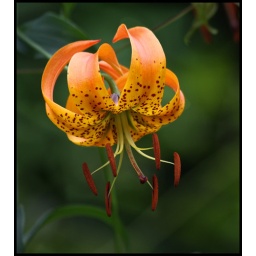
A beautiful summer flower I found along the Blue Ridge parkway here in the mountains of W. N. Carolina USA